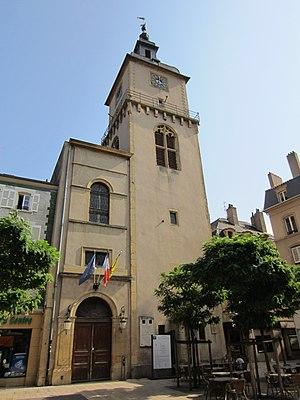
Thionville est une commune française située dans le département de la Moselle en région Grand Est. Ses habitants sont appelés les Thionvillois et sont au nombre de 40 586 en 2016. La ville est, de par ce fait, la seconde du département en nombre d'habitants. En 2016, son unité urbaine comptait 133 513 habitants, et sa zone d'emploi 224 460 habitants.
Cet article recense les monuments historiques de la Moselle, en France.
Le beffroi de Thionville est un édifice de la commune française de Thionville, dans le département de la Moselle.